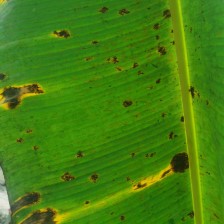
Label: pestalotiopsis